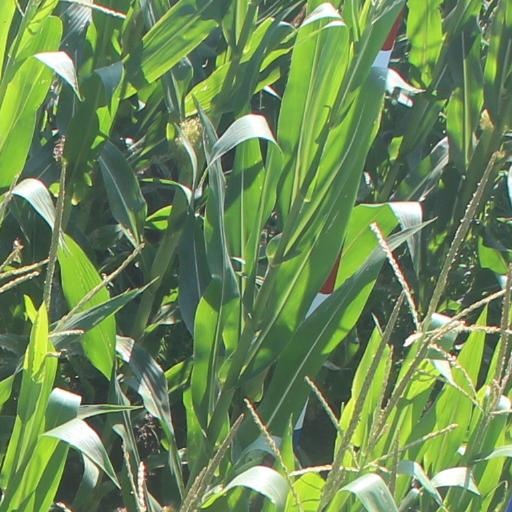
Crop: maize; corn